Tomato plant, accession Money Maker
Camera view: tilt-top (135 deg); turntable rotation: 240 degrees
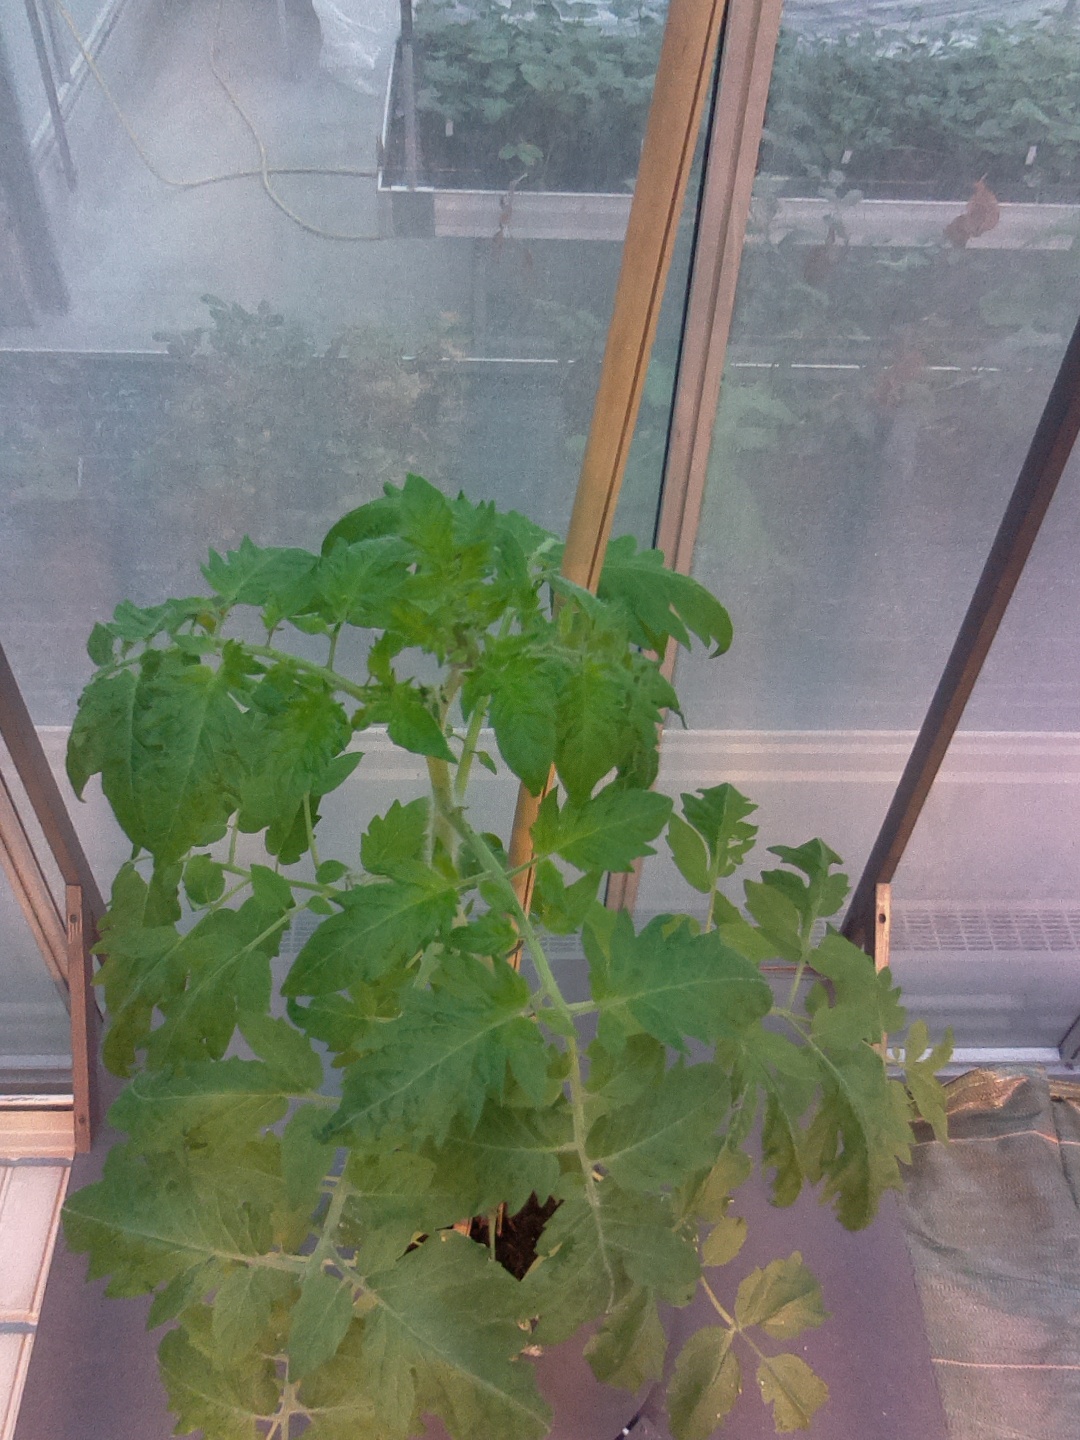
BBCH growth stage 65: Full flowering, 50%-60% of flowers open, first petals falling